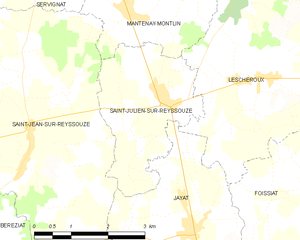
Carte des communes françaises: Saint-Julien-sur-Reyssouze